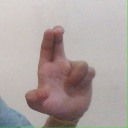
अक्षर: आ